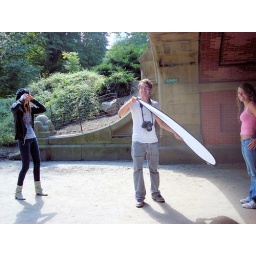
photo shoot in central park 08. I think the girl in hat is adorable!